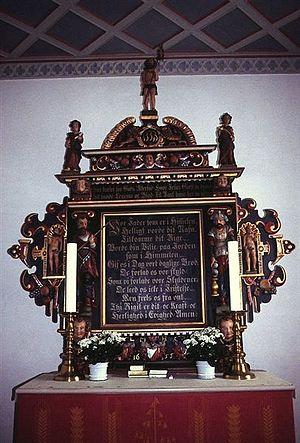
Skorup Kirke
Altertavlen fra 1635
Skorup kirke er en kirke i Silkeborg Provsti. Kirken og sognet ligger mellem Fårvang og Thorsø, i Silkeborg Kommune, indtil Kommunalreformen i 1970 lå det i Gjern Herred.